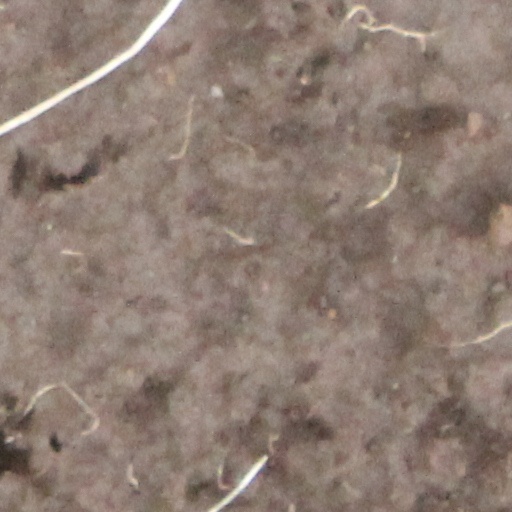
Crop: wheat